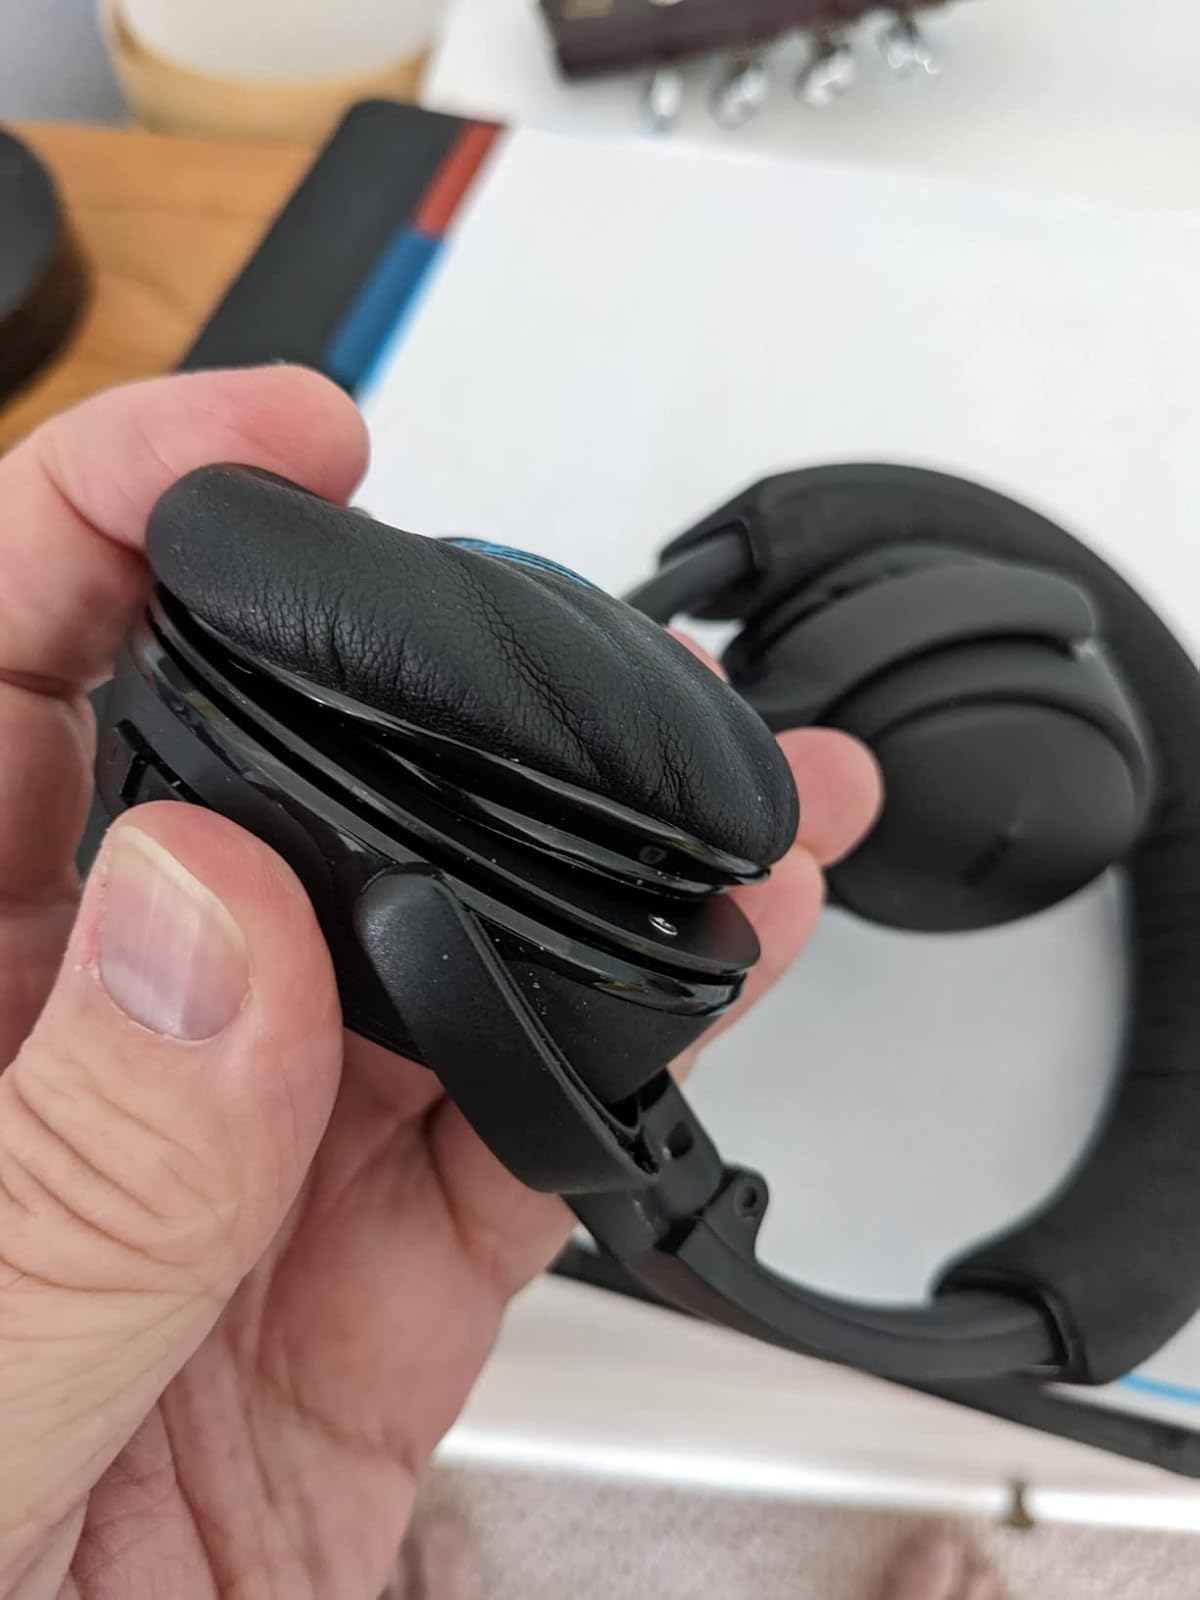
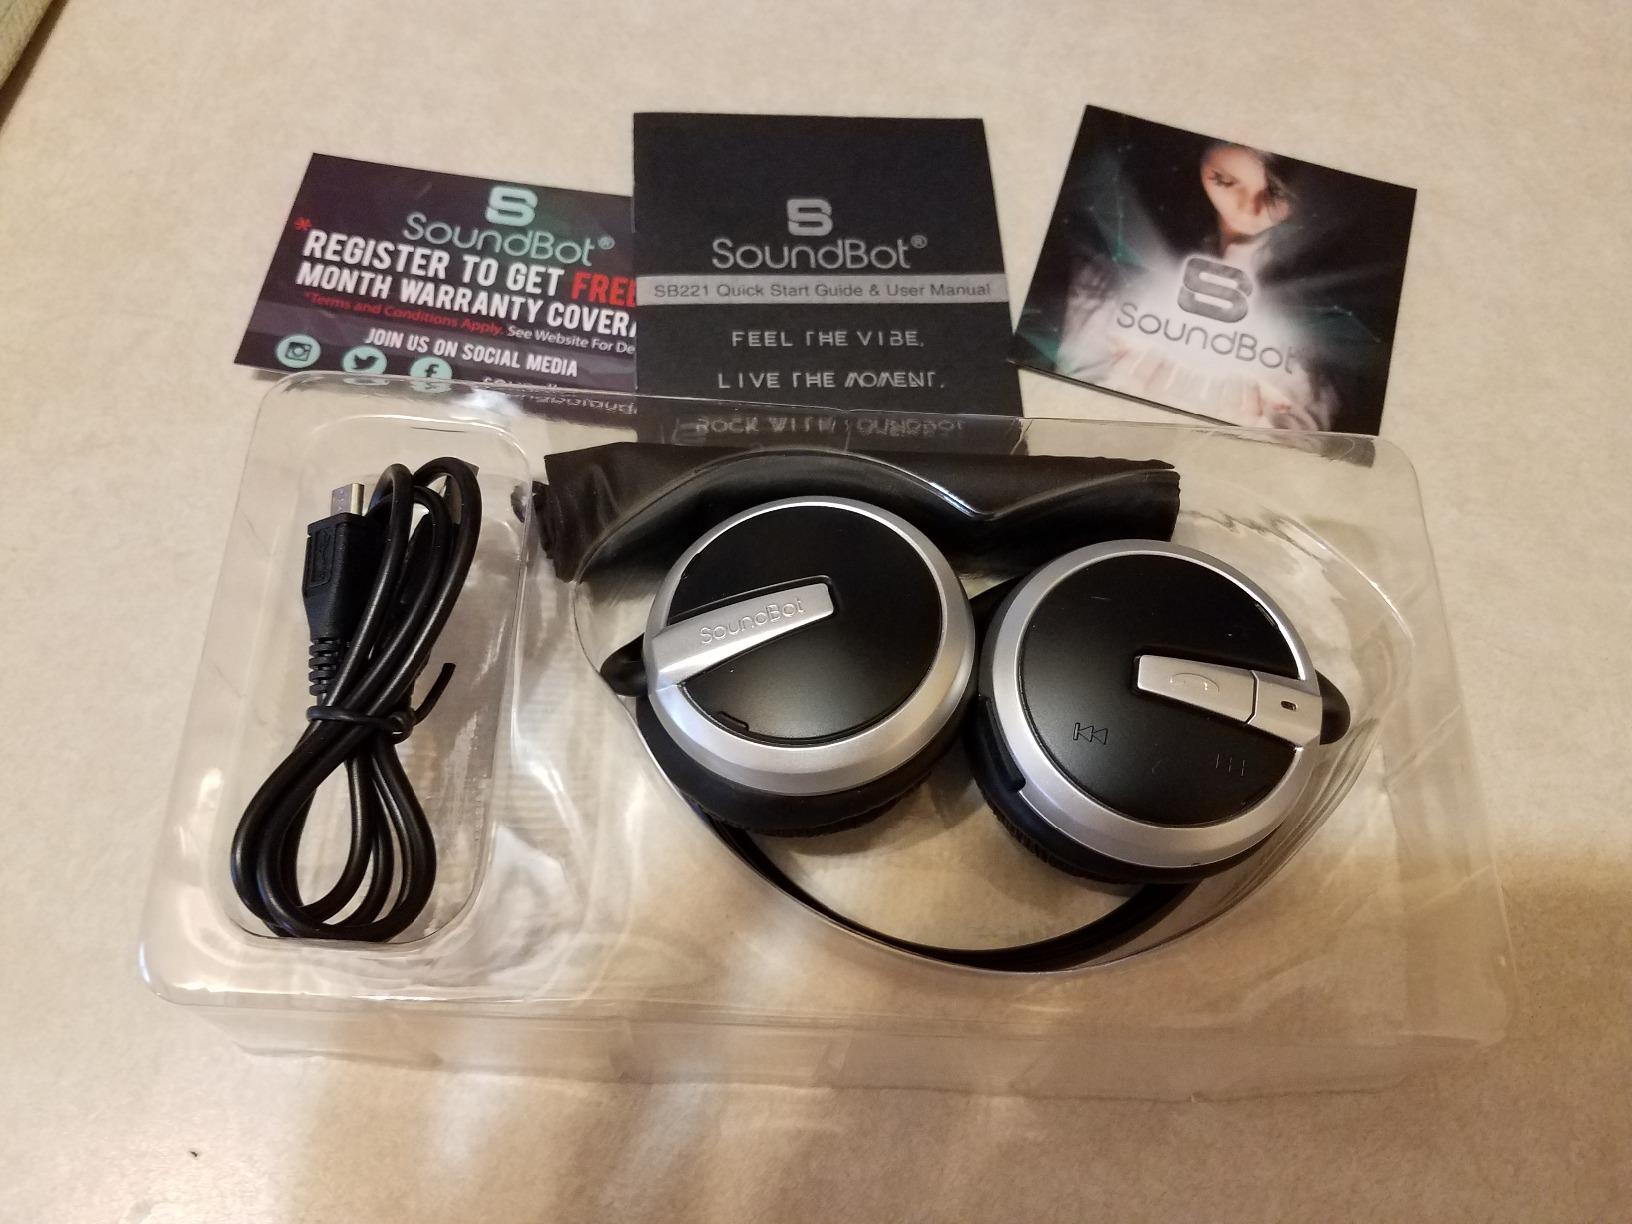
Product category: headphones
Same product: no